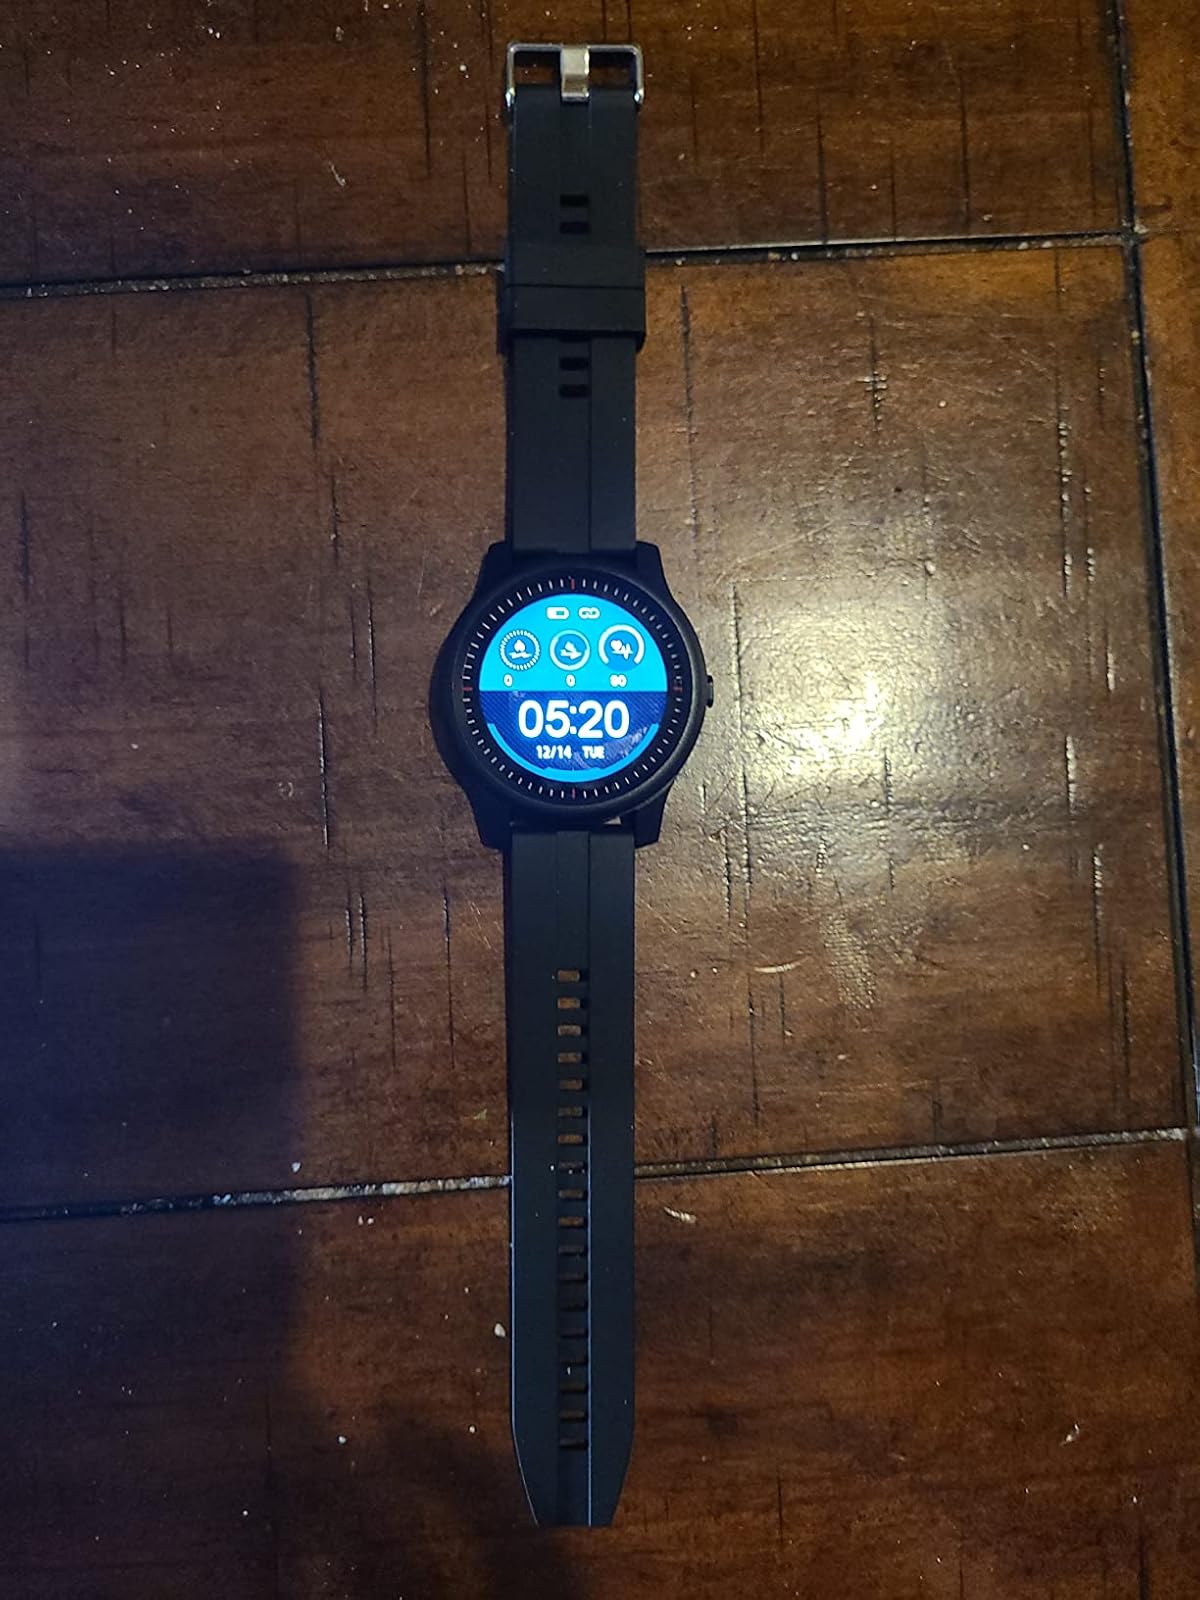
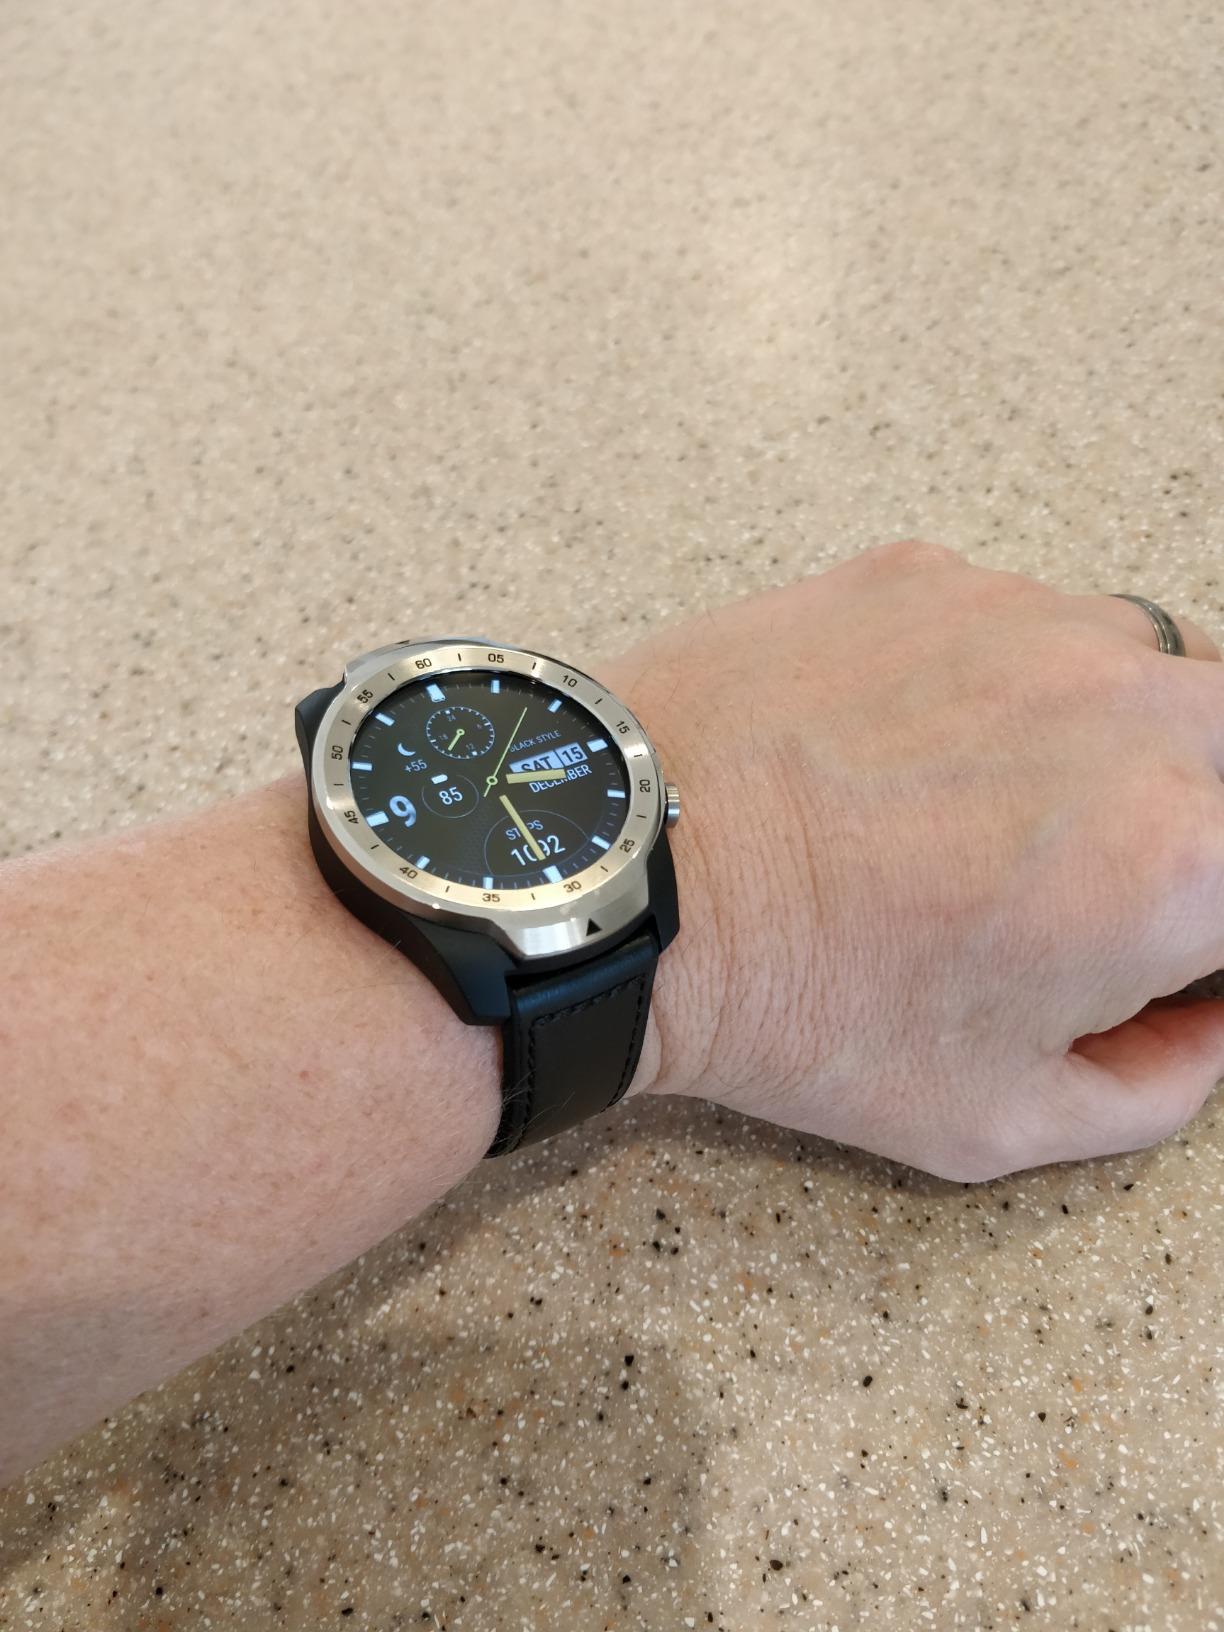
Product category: smartwatch
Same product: no